Supporters of Santos FC

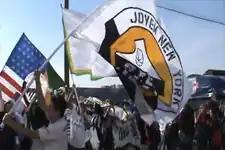
Força Jovem

Jovem New York was founded in 1984 by Brazilian cultural director and percussionist Vavá Maravilha and Adalberto "Alemão". Adalberto is one of the primary founders of the initial, "Torcida Jovem do Santos" of Brazil. The two fans decided to represent the most famous soccer fan organization of Brazil, "Torcida Jovem", and consequently the team of the century, Santos FC, here in the United States. Jovem New York became a pioneer among all of the Brazilian Torcida organizations forged outside of Brazil. With much drive, dedication, dignity and passion, these two young fans decided to represent. The most famous soccer fans organization of Brazil "Torcida Jovem do Santos" and consequently the team of the century, "Santos Futebol Clube", here in the United States. Together with various associations they have participated and continue to participate in many historical, cultural and sporting events both in the United States and Abroad. Since its inception, Jovem New York has entered the worldwide scene it has not only stood out in the United States and Japan but it has also flourished in other continents as well. The firm's location is over at Tuxedo Avenue in New Hyde Park, New York.